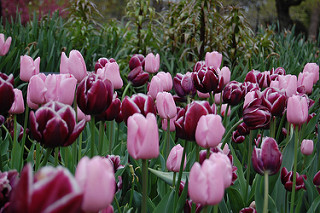
Flower: tulip